ReCore

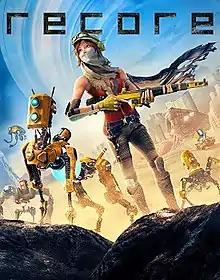
"ReCore" key art, showing protagonist Joule (center right) flanked by Mack (center left) and other friendly corebots

ReCore is a 2016 action-adventure and platform game developed by Armature Studio and Comcept and published by Microsoft Studios. The story tracks Joule Adams, one of the first volunteers for the utopian colony of Far Eden, who wakes after centuries in cryo-sleep to find that nothing has gone according to plan. With her three robotic machines known as corebot companions, Joule ventures throughout Far Eden to uncover the secrets behind the failed mission.